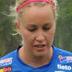
Age: 22